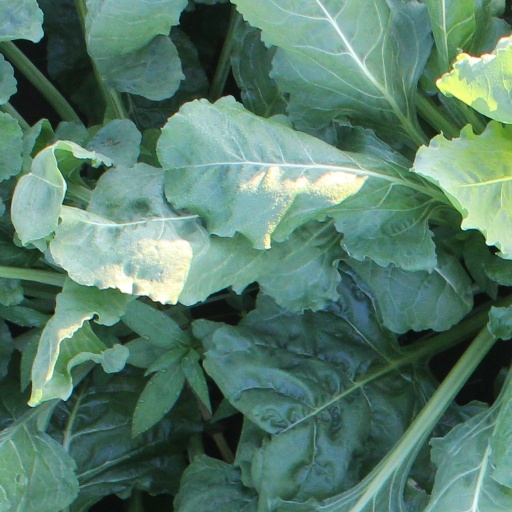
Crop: sugar beet